Laurent Degos

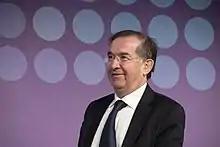
Laurent Degos

Laurent Degos, Professor of Haematology at the University of Paris, was born on July 9, 1945, in Paris (75008) from Robert Degos (1904–1987) medical doctor, Professor of Dermatology and Monique Lortat Jacob (1916–1999), third of four children, an older brother Jean Denis (1937–2001) Professor of Neurology, Claude François Professor of Neurology (born 1939) and a younger sister Bernadette Flamant (born 1947). He was married to Françoise Fouchard (hepatologist) on 16 December 1971 with whom he had three children Juliette Barbarin (lawyer at Total), Cecile Petit-Degos (scenographer), and Vincent Degos (Professor of Anesthesia Resuscitation) and nine grandchildren (Arthur, Maylis, Paul Barbarin, Jules, Zelie, Tom Petit and Oscar, Augustin, Felix Degos). The Degos family is from Mugron (Landes) with several generations of country medical doctors: Jean Baptiste (1797–1859), Alfred (1840–1925) and Louis (1873–1928), his grandfather.